Federico Delbonis

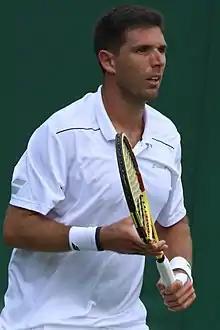
Delbonis at the 2019 Wimbledon Championships

Delbonis started his season at the 2016 Apia International Sydney. He beat Sam Groth in the first round in straight sets. In his second round he played Teymuraz Gabashvili losing in straight sets 3–6, 3–6. Delbonis then played at the first major of the year at the 2016 Australian Open. In the first round he upset 22nd seed Ivo Karlović after Karlović had to retire in the third set. Delbonis then reached the third round of a major for the first time in his career after beating Renzo Olivo in the second round in five sets. He then lost in straight sets to 14th seed Gilles Simon.